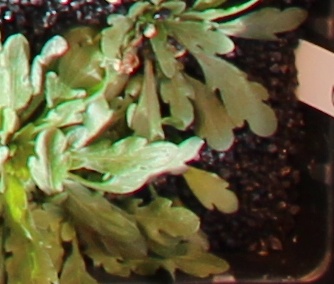
Label: Horseweed